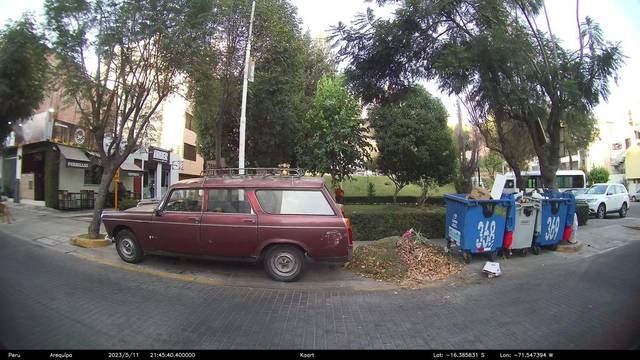
Region: Peru
Coordinates: -16.386, -71.547